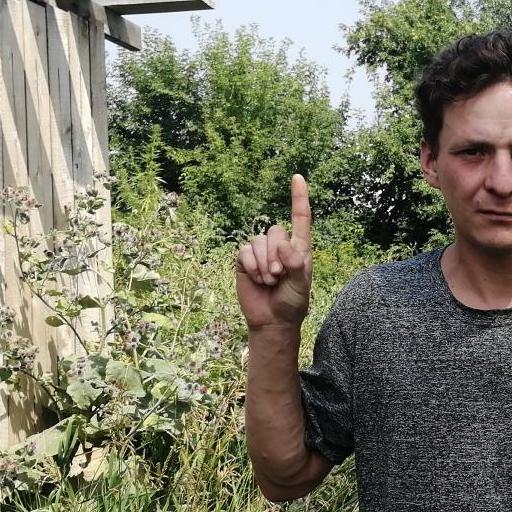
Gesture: one